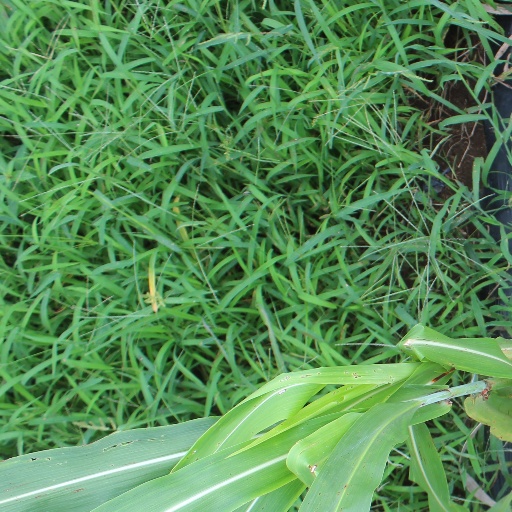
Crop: sorghum